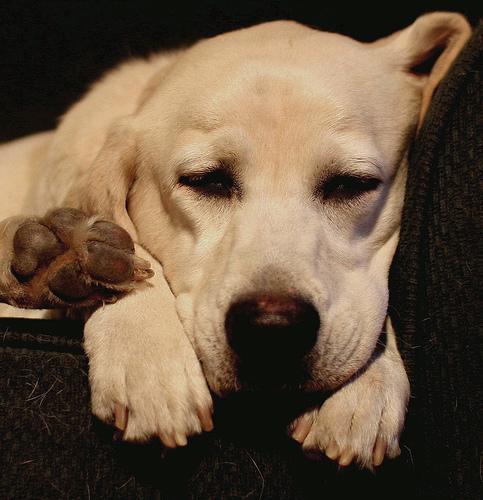
Labrador_retriever